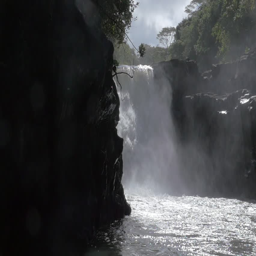
slow motion view of waterfall .